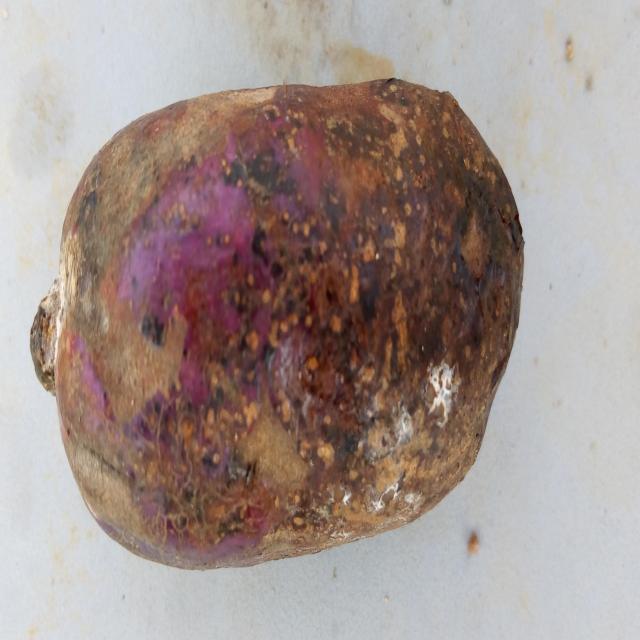
Plum grade: rotten